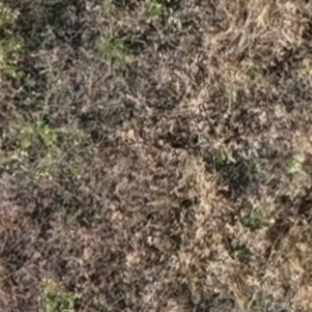
Month: july